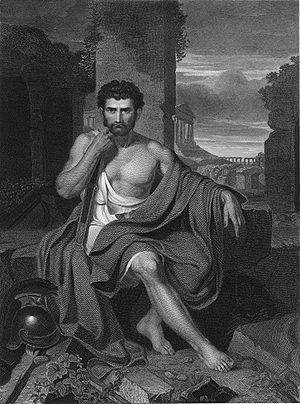
Marius méditant sur les ruines de Carthage
John Vanderlyn est un peintre américain né le 18 octobre 1775 à Kingston, État de New York, mort dans la même ville le 23 septembre 1852, élève de façon brève de Jacques-Louis David à Paris.